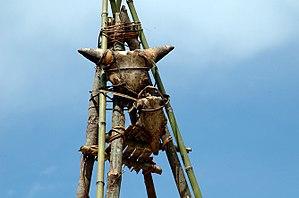
Les Apatani sont un groupe ethnique qui vit dans l'État de l'Arunachal Pradesh au nord-est de l'Inde.